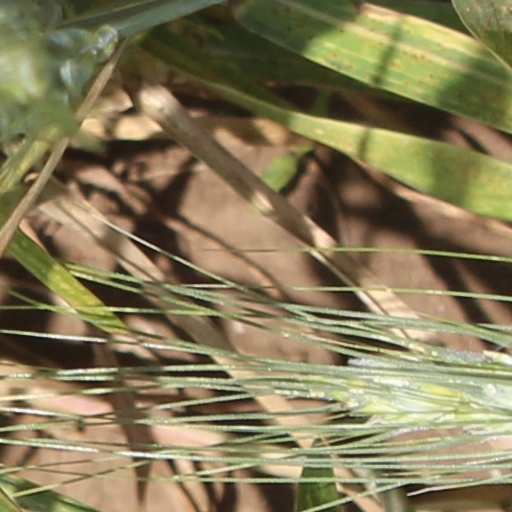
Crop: wheat